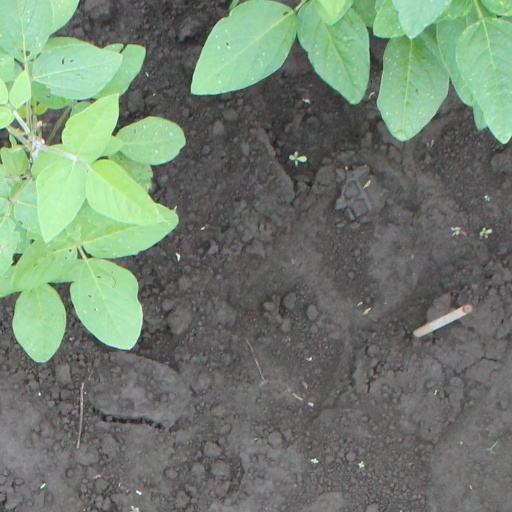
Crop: soybean